Thomas Flamank

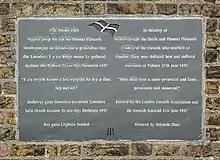
Commemorative plaque in Cornish and English for Michael Joseph the Smith (An Gof) and Thomas Flamank mounted on the north side of Blackheath Common, southeast London, near the south entrance to Greenwich Park

In 1997, the five-hundredth anniversary of the Rebellion, a commemorative march ("Keskerdh Kernow 500") was held, retracing the route of the original march from St. Keverne in Cornwall to London. A statue depicting An Gof and Flamank was unveiled in St. Keverne and a commemorative plaque was unveiled on Blackheath Common, and another, en route, at Guildford at the location of a preliminary skirmish.